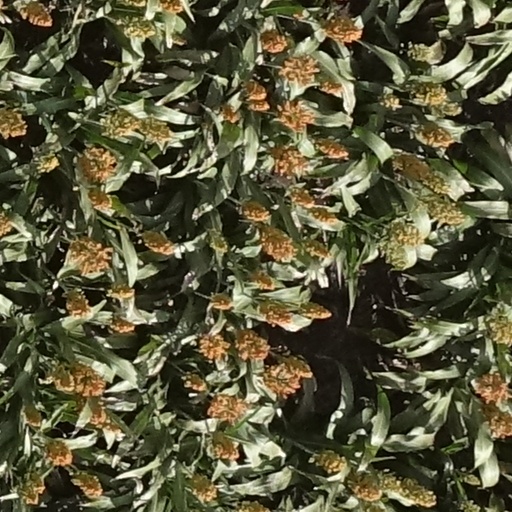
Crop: sorghum